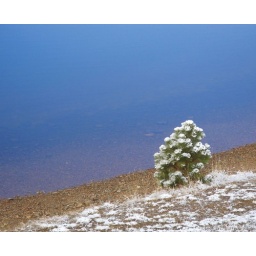
Cute little tree by the lake